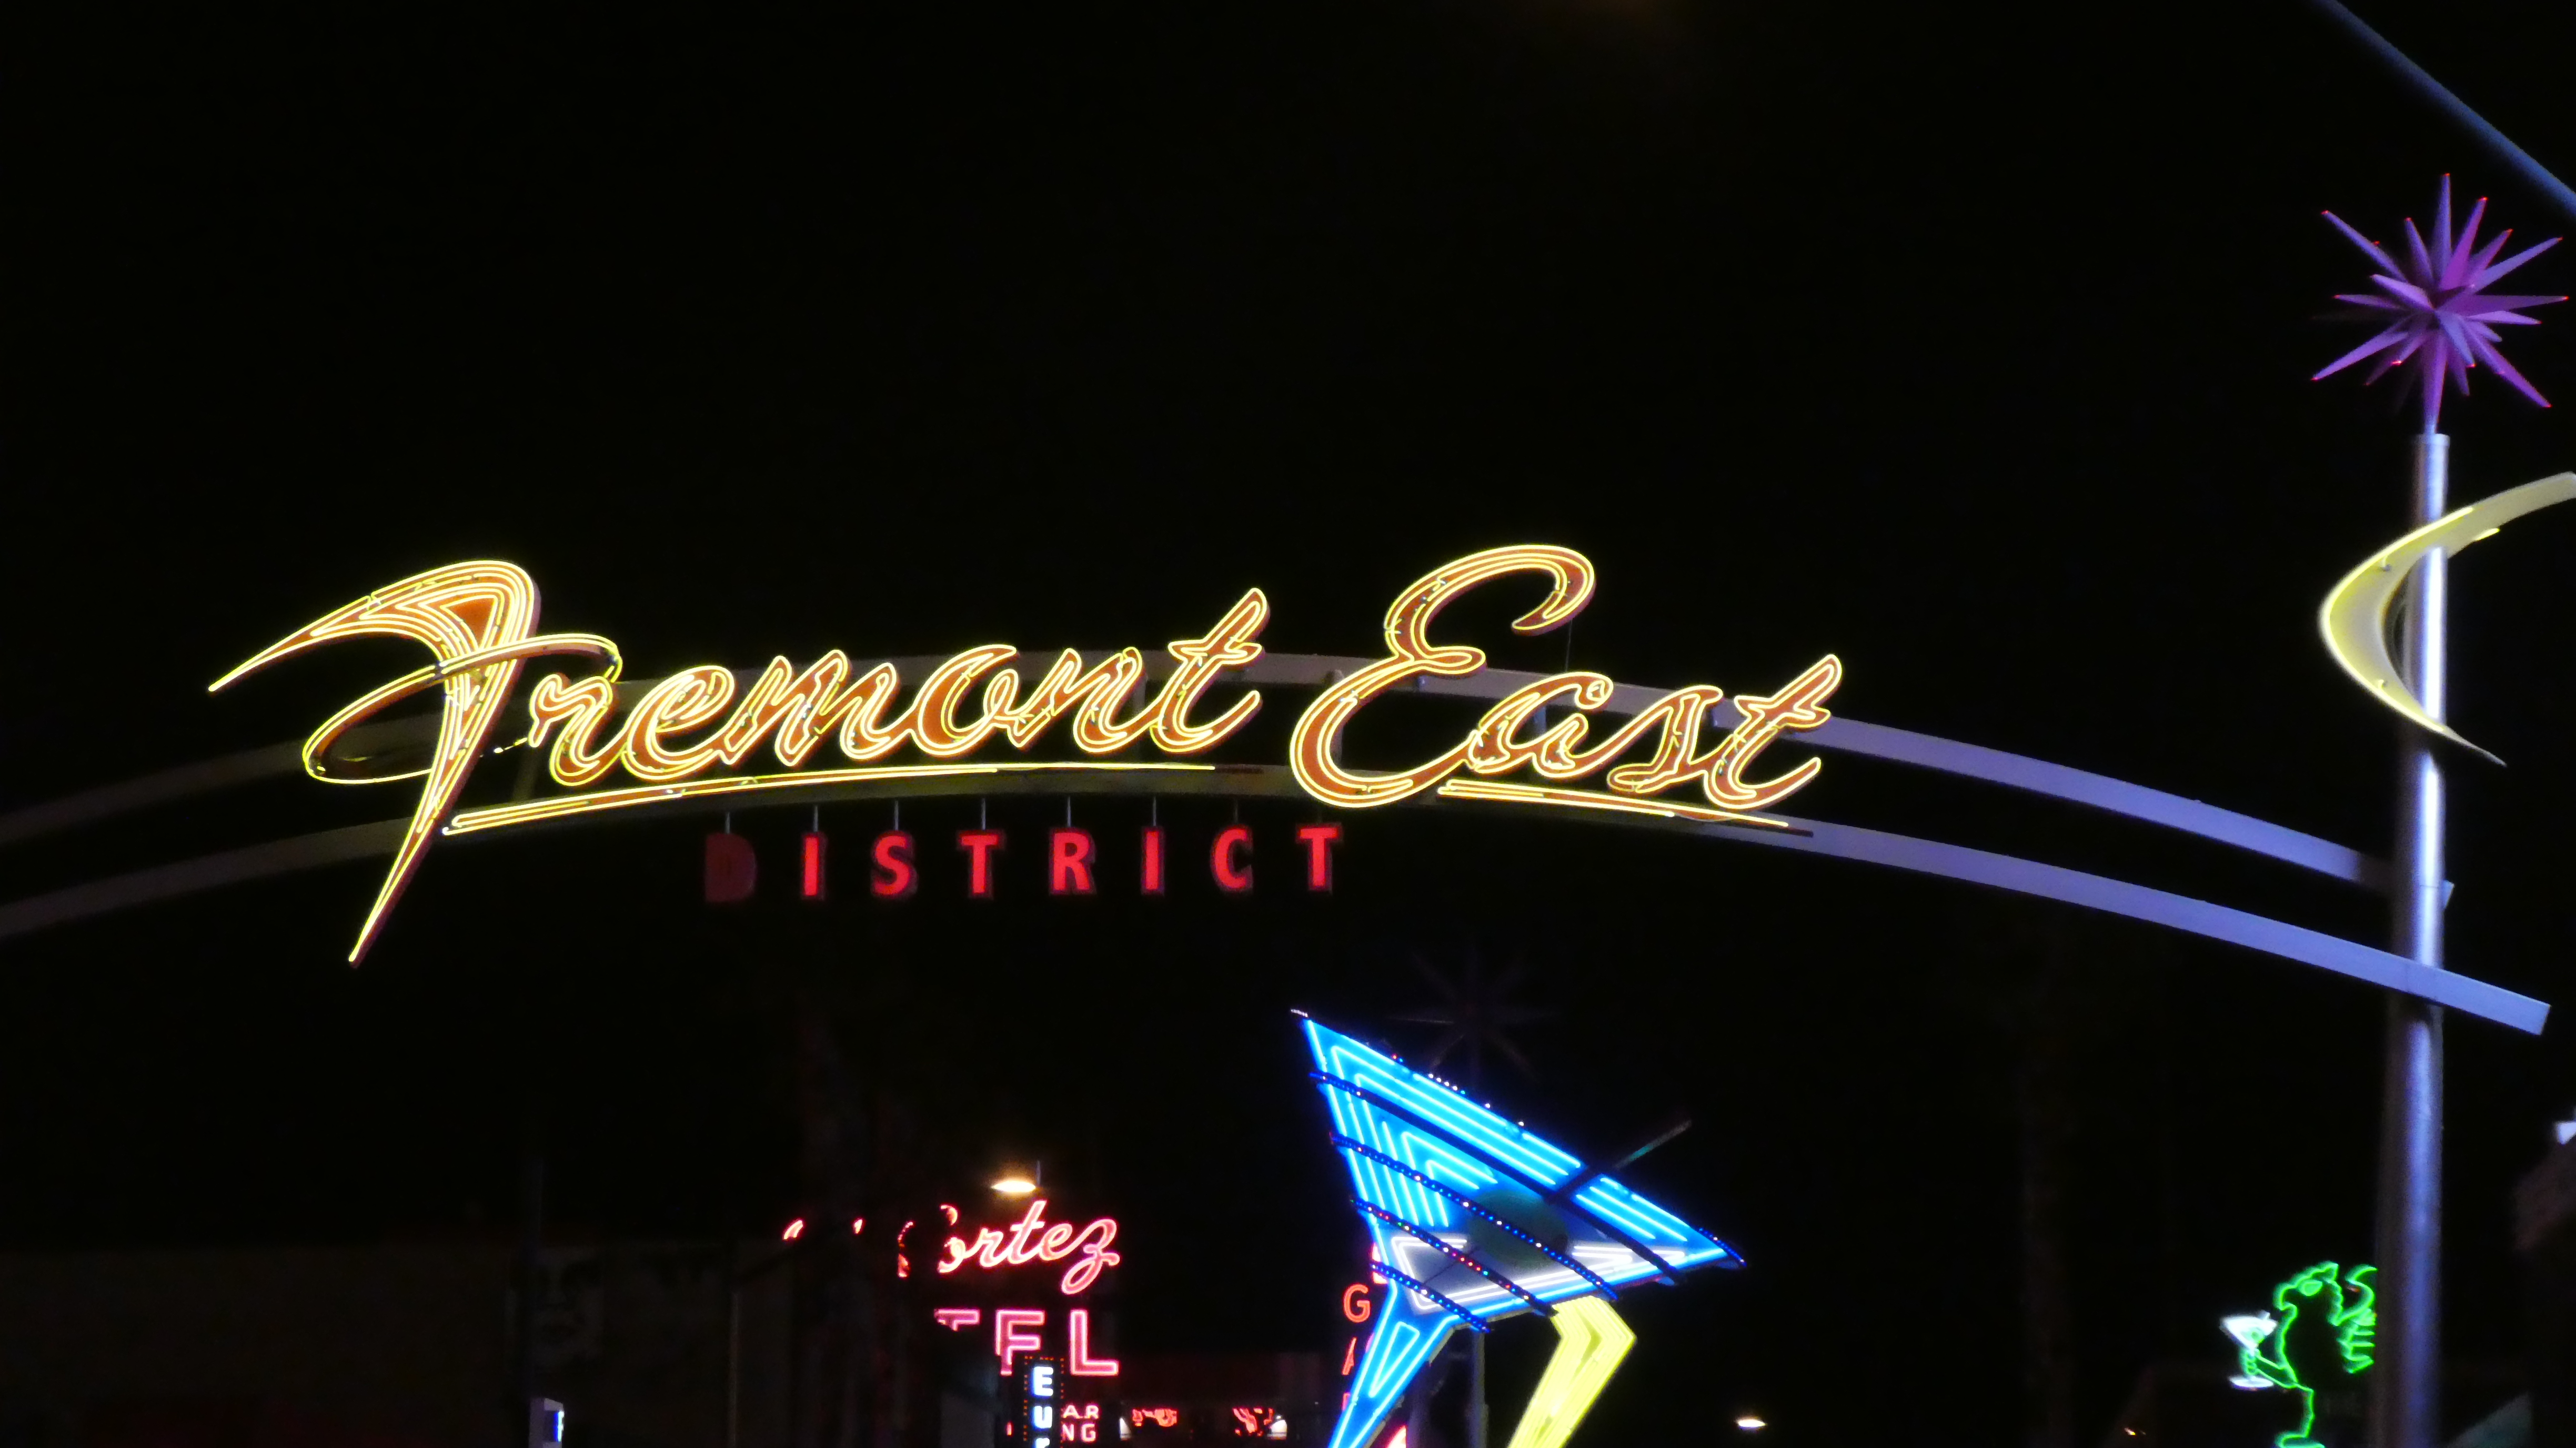
las vegas, neon, neon sign, electronic signage, font, lighting, signage, graphics, logo, night